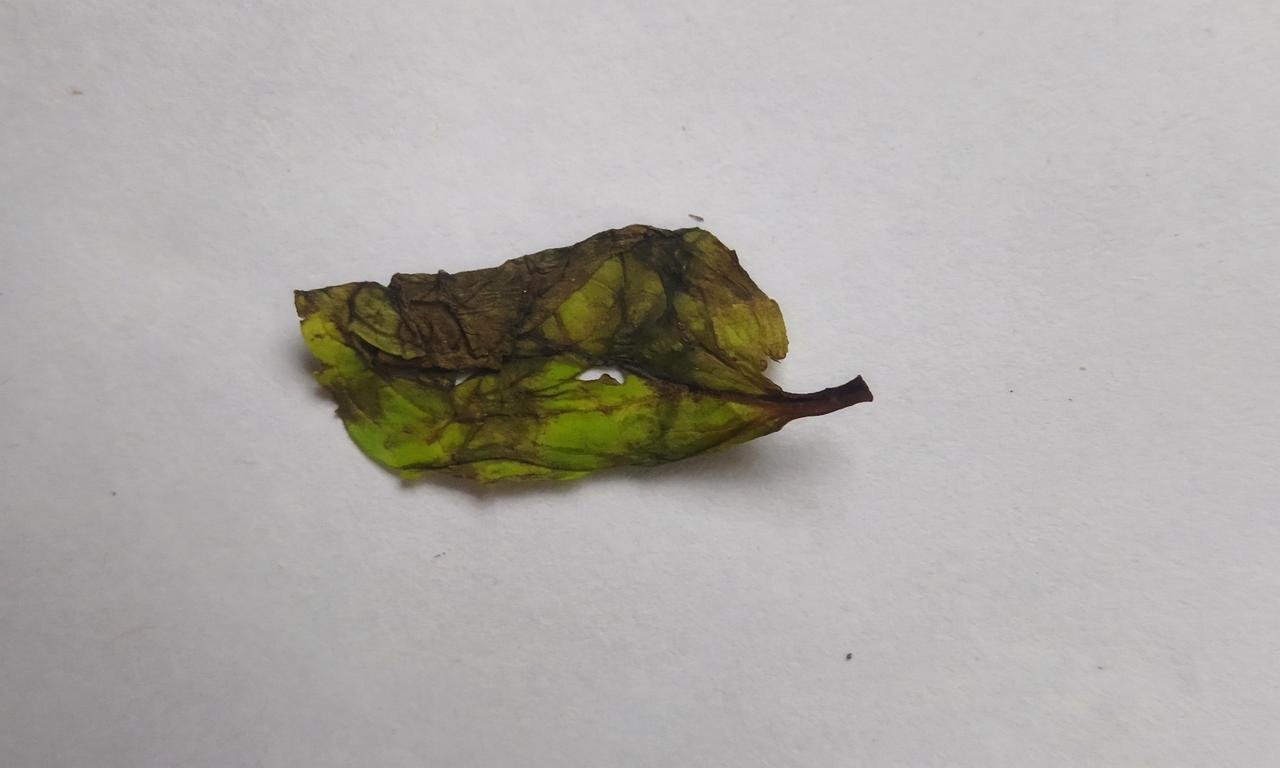
Label: Spoiled